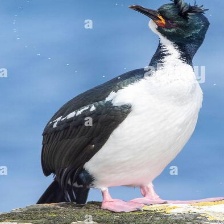
Species: AUCKLAND SHAQ
Scientific name: LEUCOCARBO COLENSOI